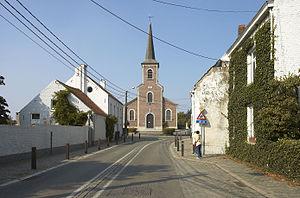
Maransart est une section de la commune belge de Lasne située en Région wallonne dans la province du Brabant wallon.